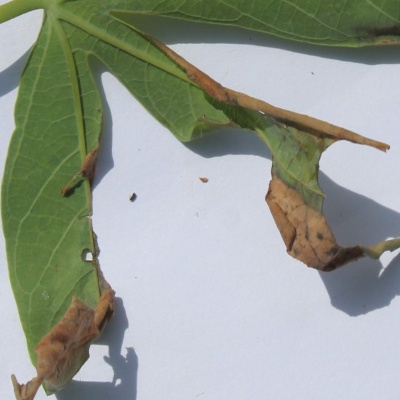
Crop: Cassava
Condition: bacterial blight